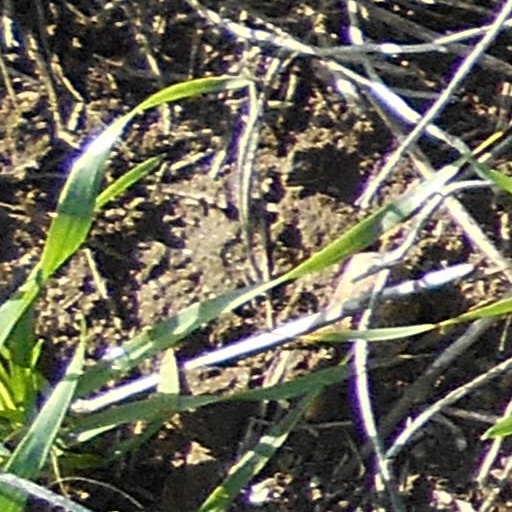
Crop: wheat